Ford Taurus (first generation)

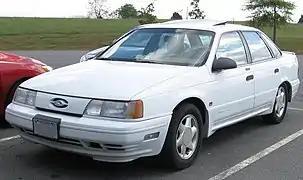
Ford Taurus SHO front view

The Ford Taurus SHO (Super High Output) is a high-performance model of the Taurus that was introduced in 1989. Sharing its bodyshell with the Taurus sedan (no SHO wagon was produced), the SHO differed from the standard Taurus in its drivetrain, suspension, brakes, wheels, and cosmetic changes to the bodywork and interior. The 3.0L DOHC V6 was developed and built for Ford by Yamaha. At , the engine was rated only 5 hp less than the 4.9L V8 of the Ford Mustang; all examples were paired with a 5-speed manual transmission.